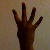
The image shows a hand gesture representing the number 4 in Indian Sign Language.